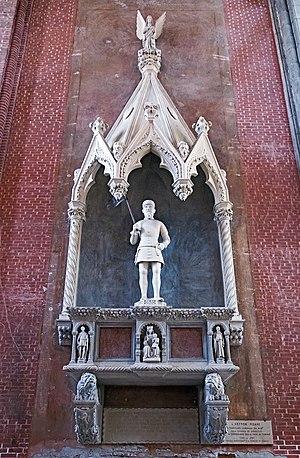
La basilique des Saints Jean et Paul est l'un des édifices médiévaux religieux les plus imposants de Venise. Il fait figure de Panthéon de la Sérénissime en raison du grand nombre de doges et d’autres personnages importants qui y furent enterrés à partir du XIIIᵉ siècle. L’église est située sur le campo du même nom dans le sestiere de Castello.
Vettor Pisani est un amiral vénitien.